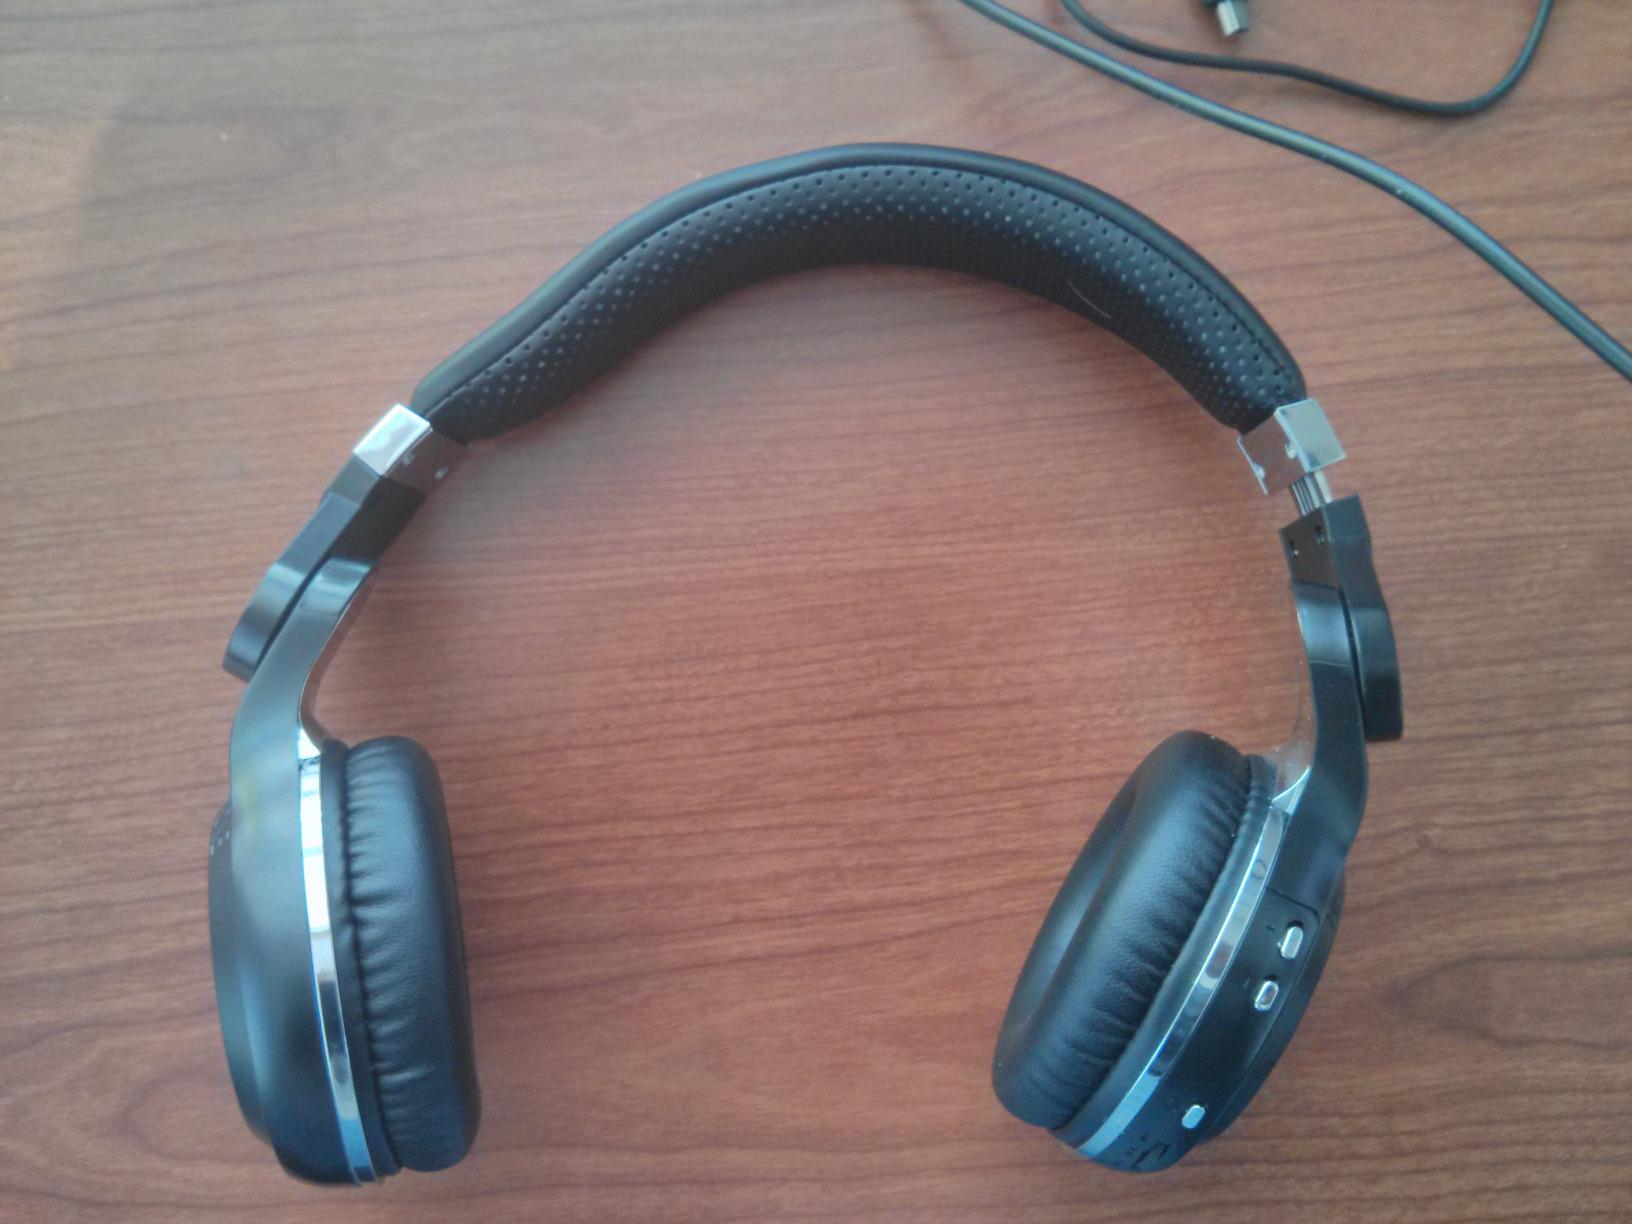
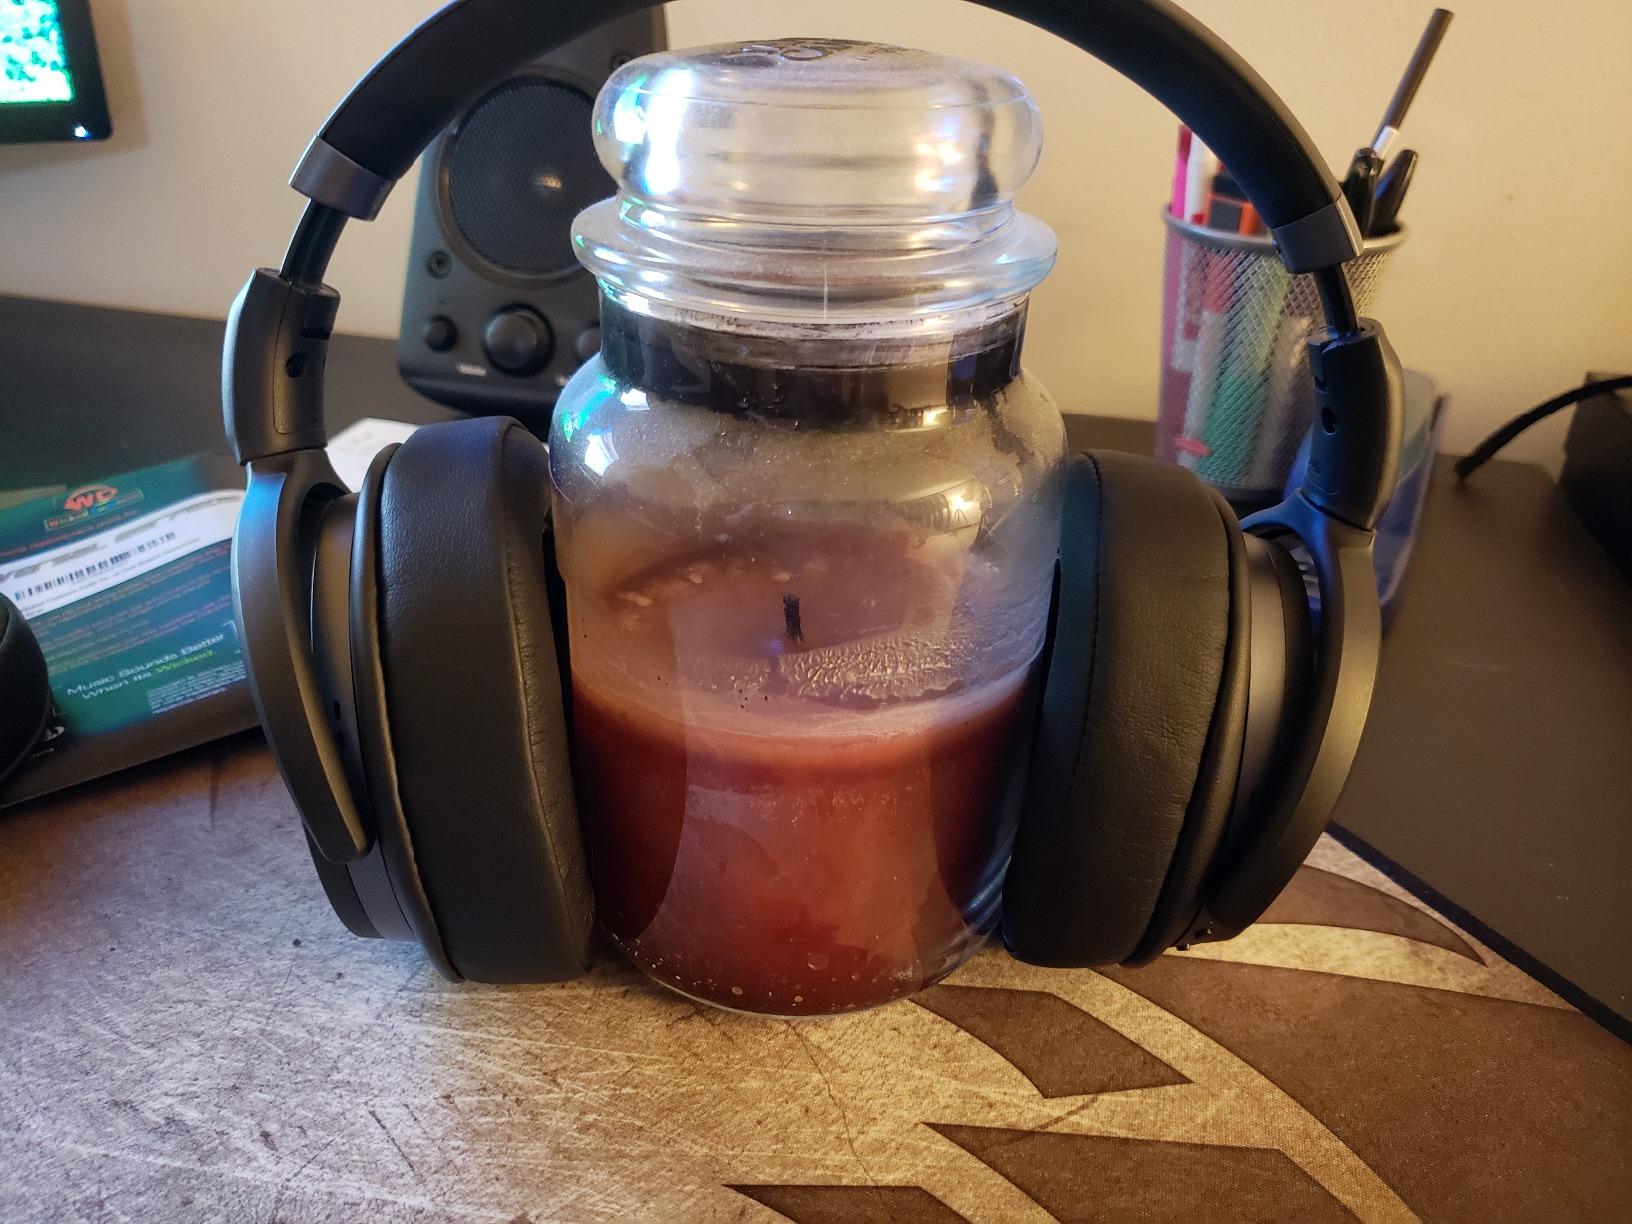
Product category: headphones
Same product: no